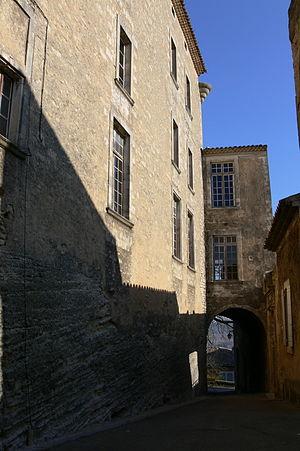
Goult est une commune française située dans le département de Vaucluse, en région Provence-Alpes-Côte d'Azur.